The Comic Artist and His Assistants

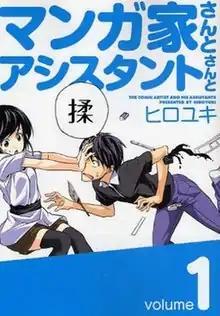
Cover of the first manga volume

is a Japanese four-panel manga series written and illustrated by Hiroyuki. It was serialized in Square Enix's "seinen" manga magazine "Young Gangan" from February 1, 2008 to September 21, 2012 and the chapters collected into 10 "tankōbon" volumes. A sequel titled "The Comic Artist and His Assistants 2" was serialized from August 2, 2013 to June 6, 2014. An anime television series adaptation animated by Zexcs aired between April 7, 2014 and June 23, 2014.